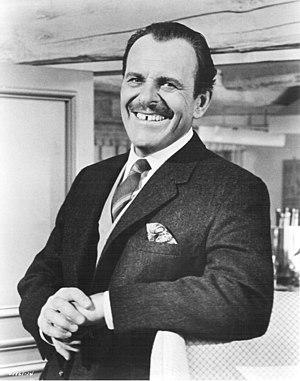
Thomas Terry Hoar Stevens, dit Terry-Thomas, né le 14 juillet 1911 à Londres, et mort le 8 janvier 1990 à Godalming dans le Surrey, est un acteur britannique.
La Grande Vadrouille est un film franco-britannique réalisé par Gérard Oury, sorti en 1966.